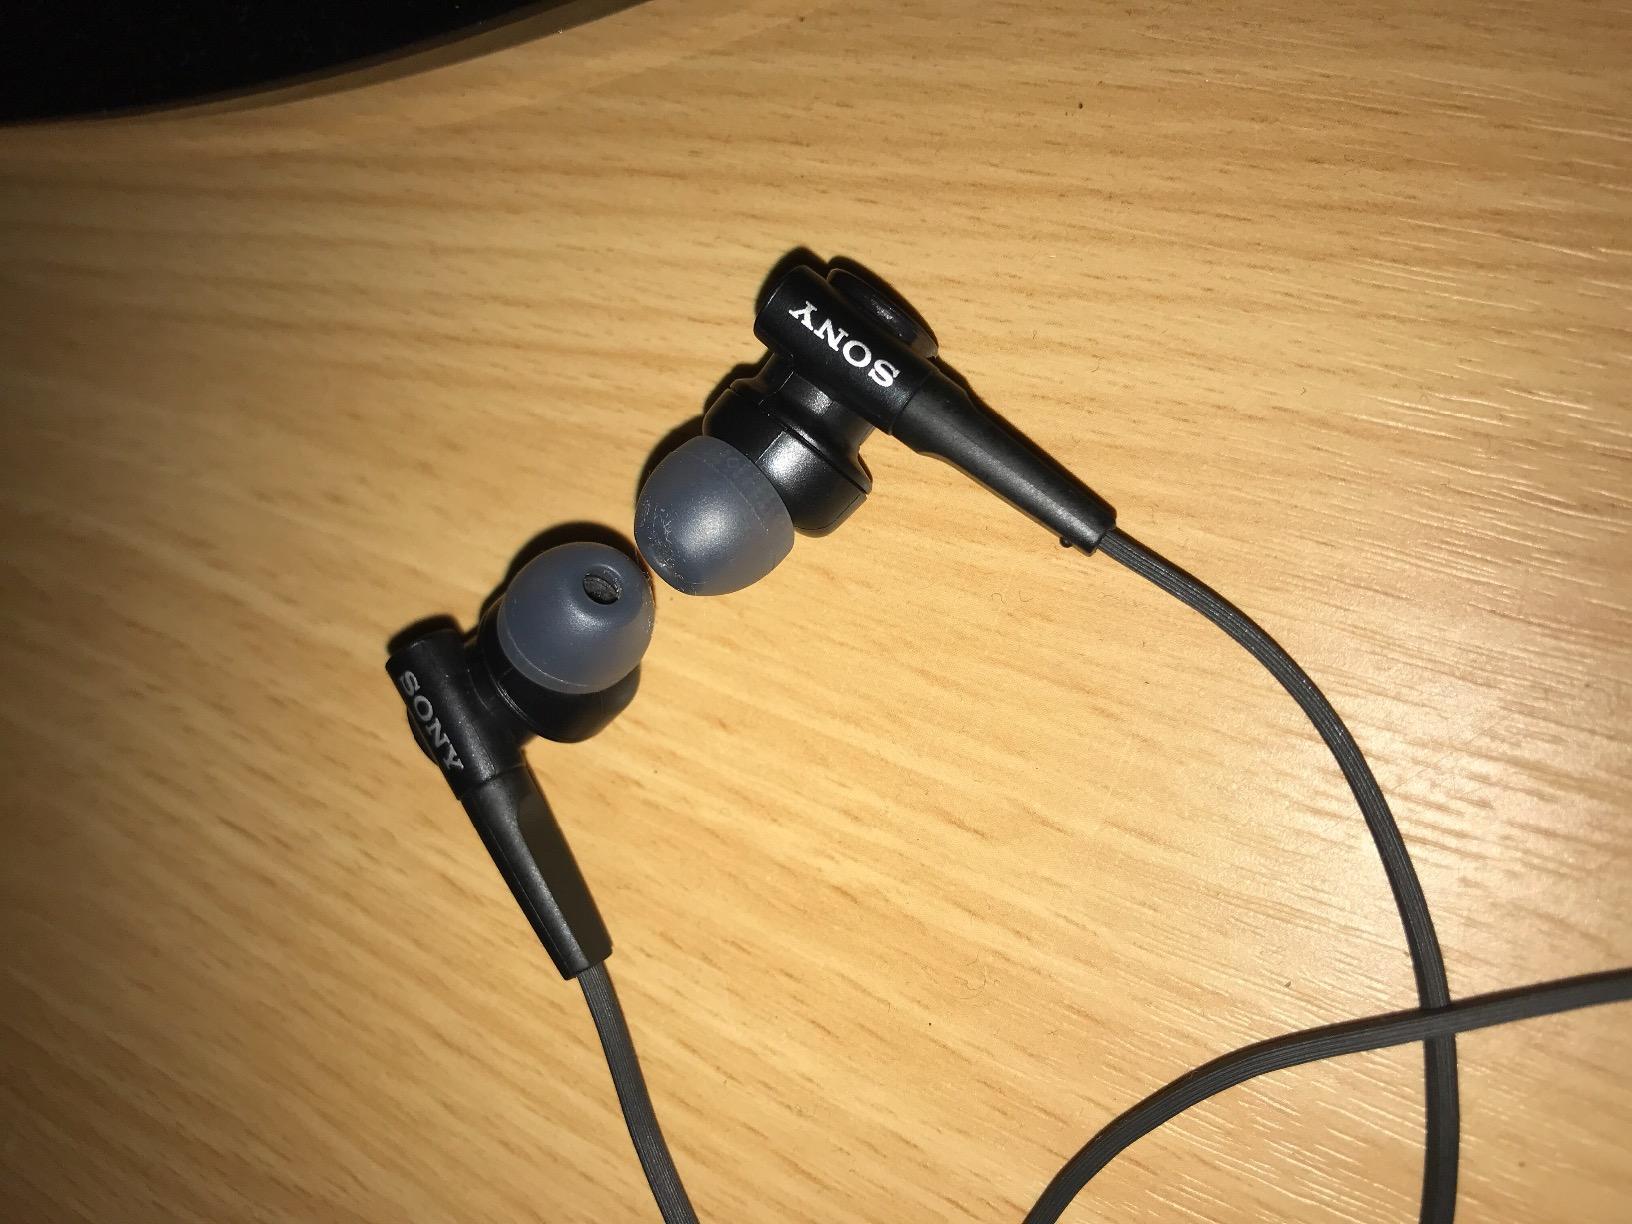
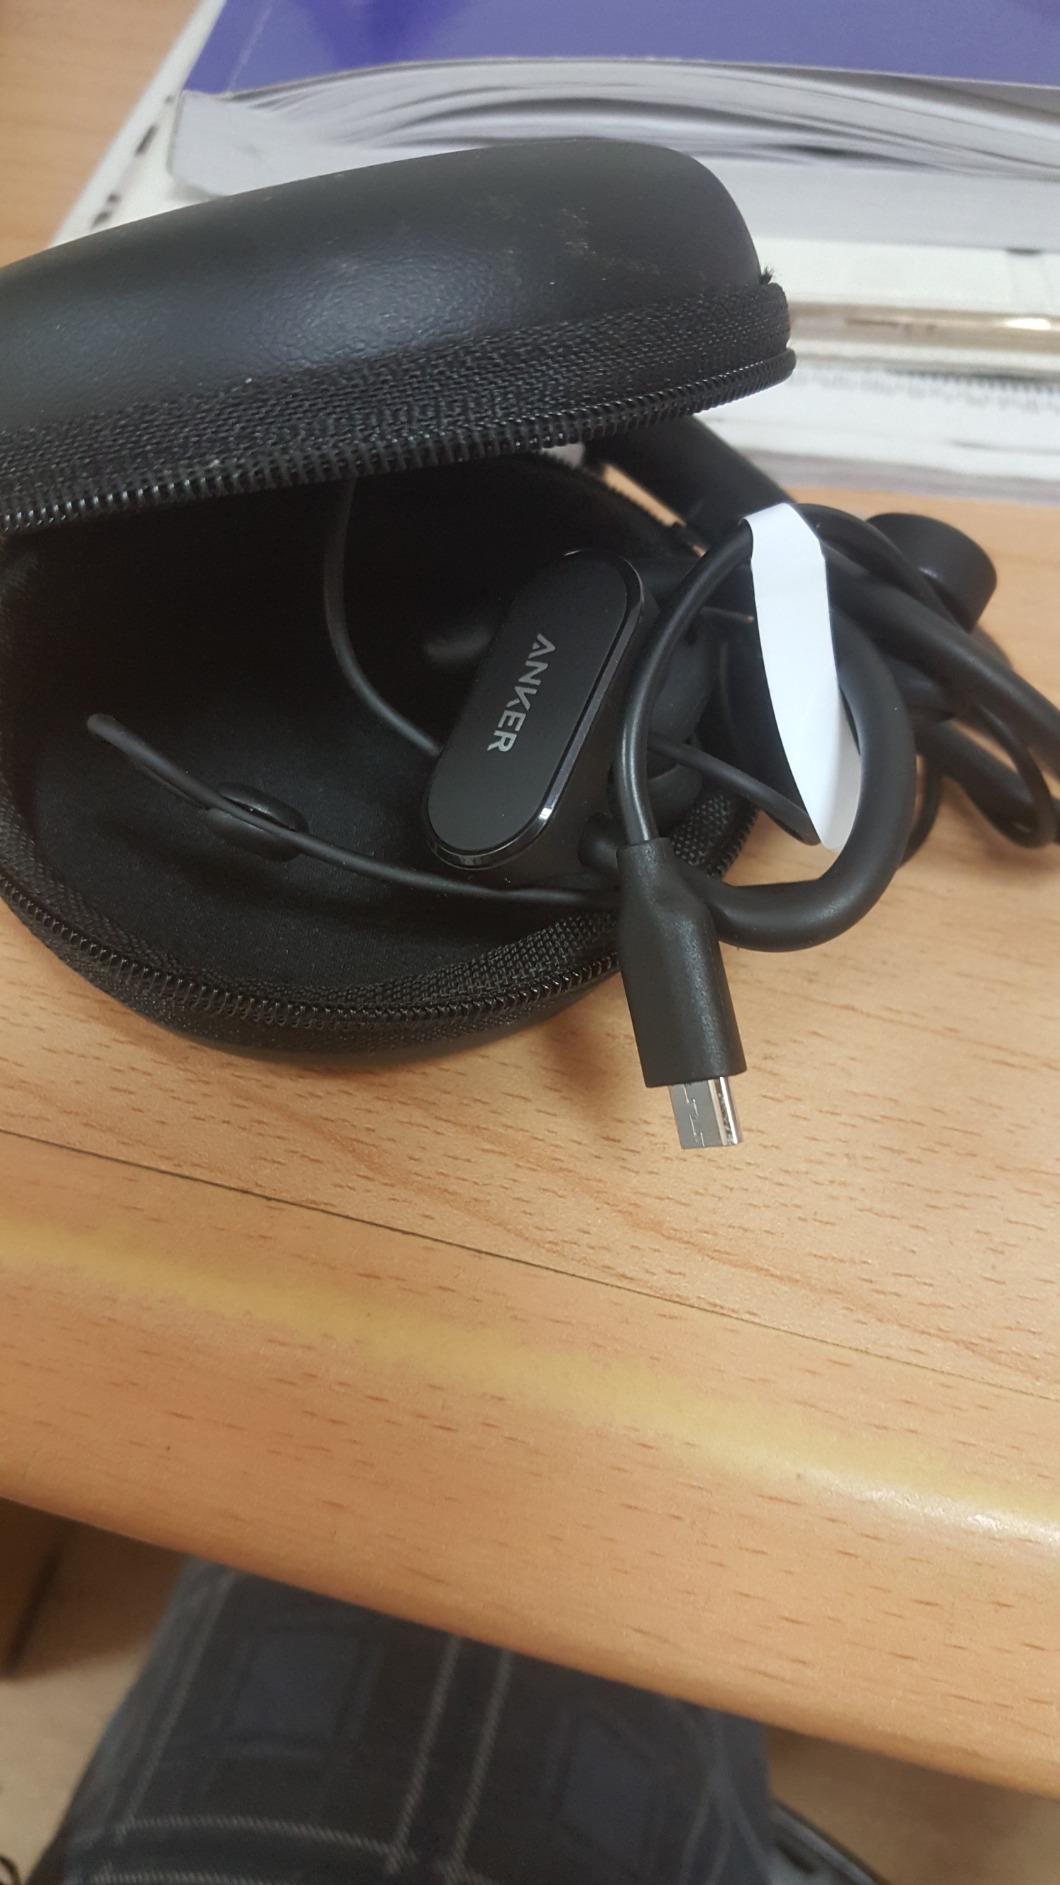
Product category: headphones
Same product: no